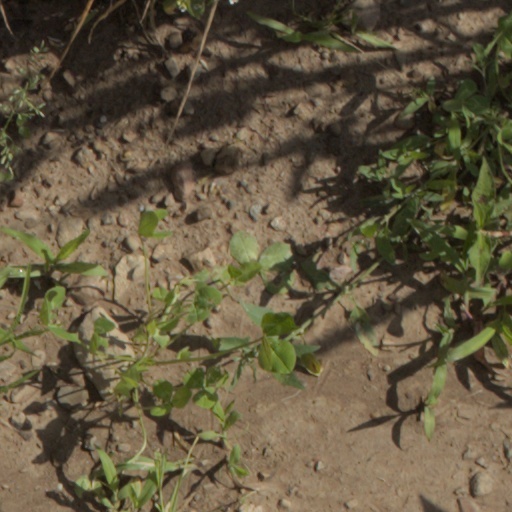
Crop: wheat